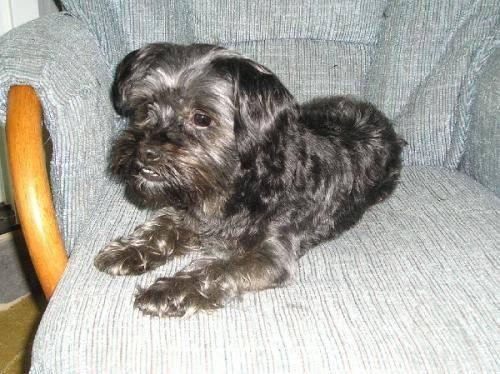
dog